Code Name Abdul

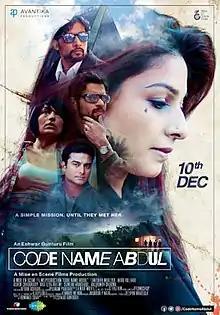
Theatrical release poster

Code Name Abdul is a 2017 Indian Hindi-language spy thriller film directed by Eshwar Gunturu. The film stars Kajol's sister Tanishaa Mukerji in the lead role. The film revolves around a secret mission given to RAW. The film theatrically released on 10 December 2021.